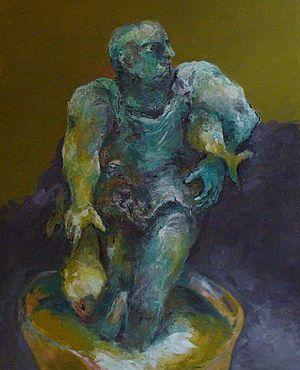
Bertrand Ney est un sculpteur et peintre franco-luxembourgeois.